Francevillian biota

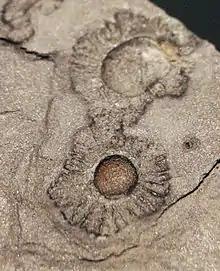
Example of macroscopic structure referred to the Francevillian biota

The Francevillian biota (Also referred to as Gabon macrofossils, Gabonionta or Francevillian group fossils) are a collection of 2.1-billion-year-old Palaeoproterozoic macroscopic structures, controversially suggested to be fossils, known from the Francevillian B Formation in Gabon, a black shale province notable for its lack of any noticeable metamorphism. The structures have been postulated by some authors to be evidence of the earliest form of multicellular life, and of eukaryotes. They were discovered by an international team led by Moroccan geologist Abderrazak El Albani, of the University of Poitiers, France. While they have yet to be assigned to a formal taxonomic position, they have been informally and collectively referred to as the "Gabonionta", including by the Natural History Museum Vienna in 2014. The status of the structures as fossils has been questioned, and they remain a subject of debate.